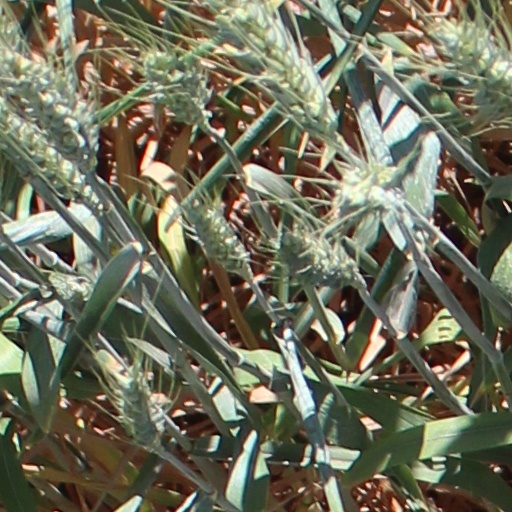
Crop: wheat